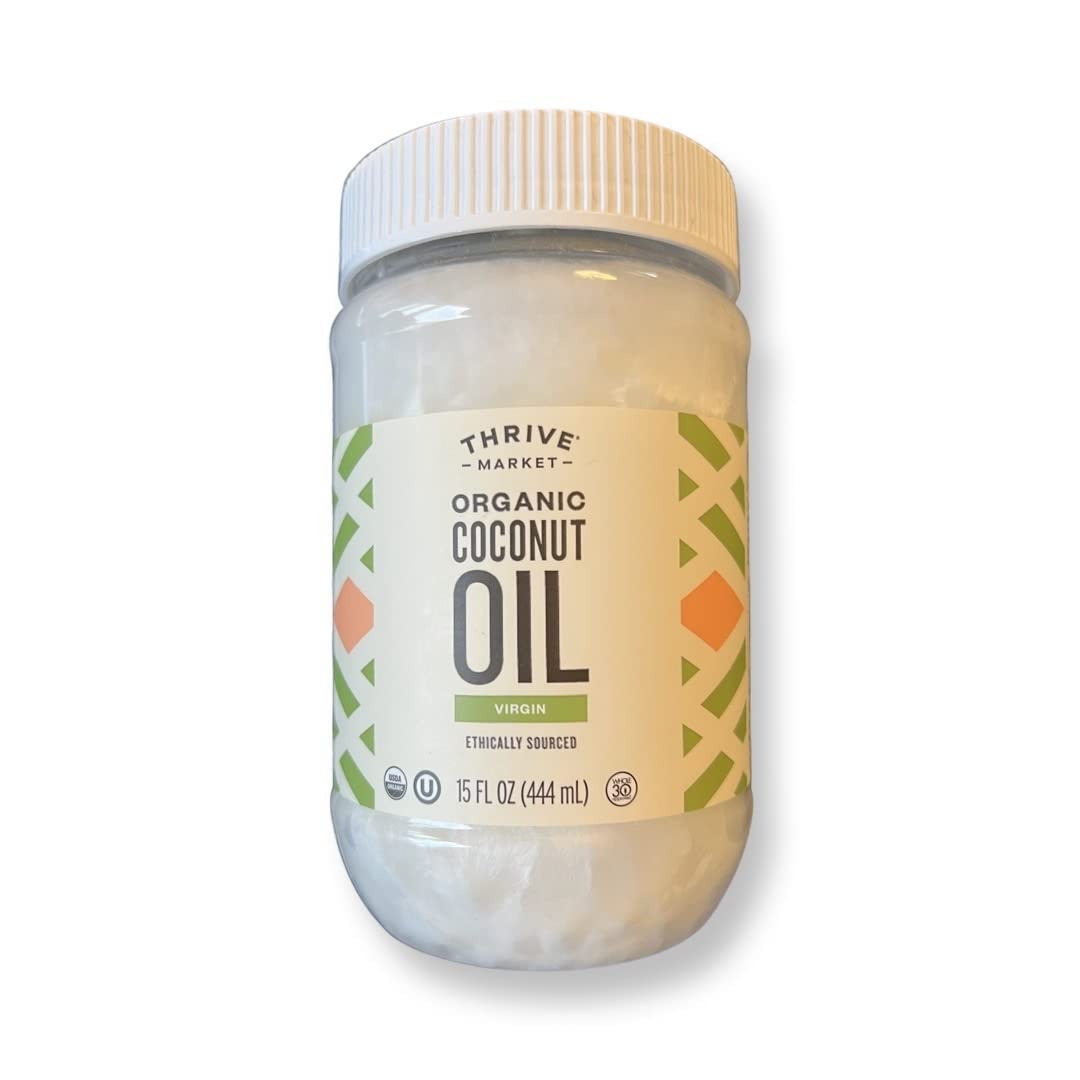
Item Name: Thrive Market Coconut Oil
Value: 15.0
Unit: Fl Oz

Price: 8.99